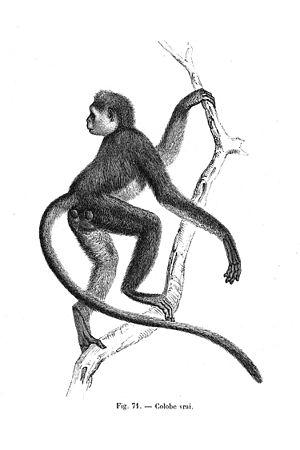
Procolobus verus est une espèce qui fait partie des mammifères Primates. C’est un singe de la famille des Cercopithecidae, un colobe appelé en français de nombreux noms, notamment Colobe vert ou Colobe vrai.
Procolobus constitue un genre de mammifères primates de la famille des Cercopithecidae qui regroupe une partie des colobes. La classification scientifique de ces singes est encore en évolution : Groves ne conserve qu'une seule espèce dans ce genre et classe les autres dans le genre Piliocolobus.